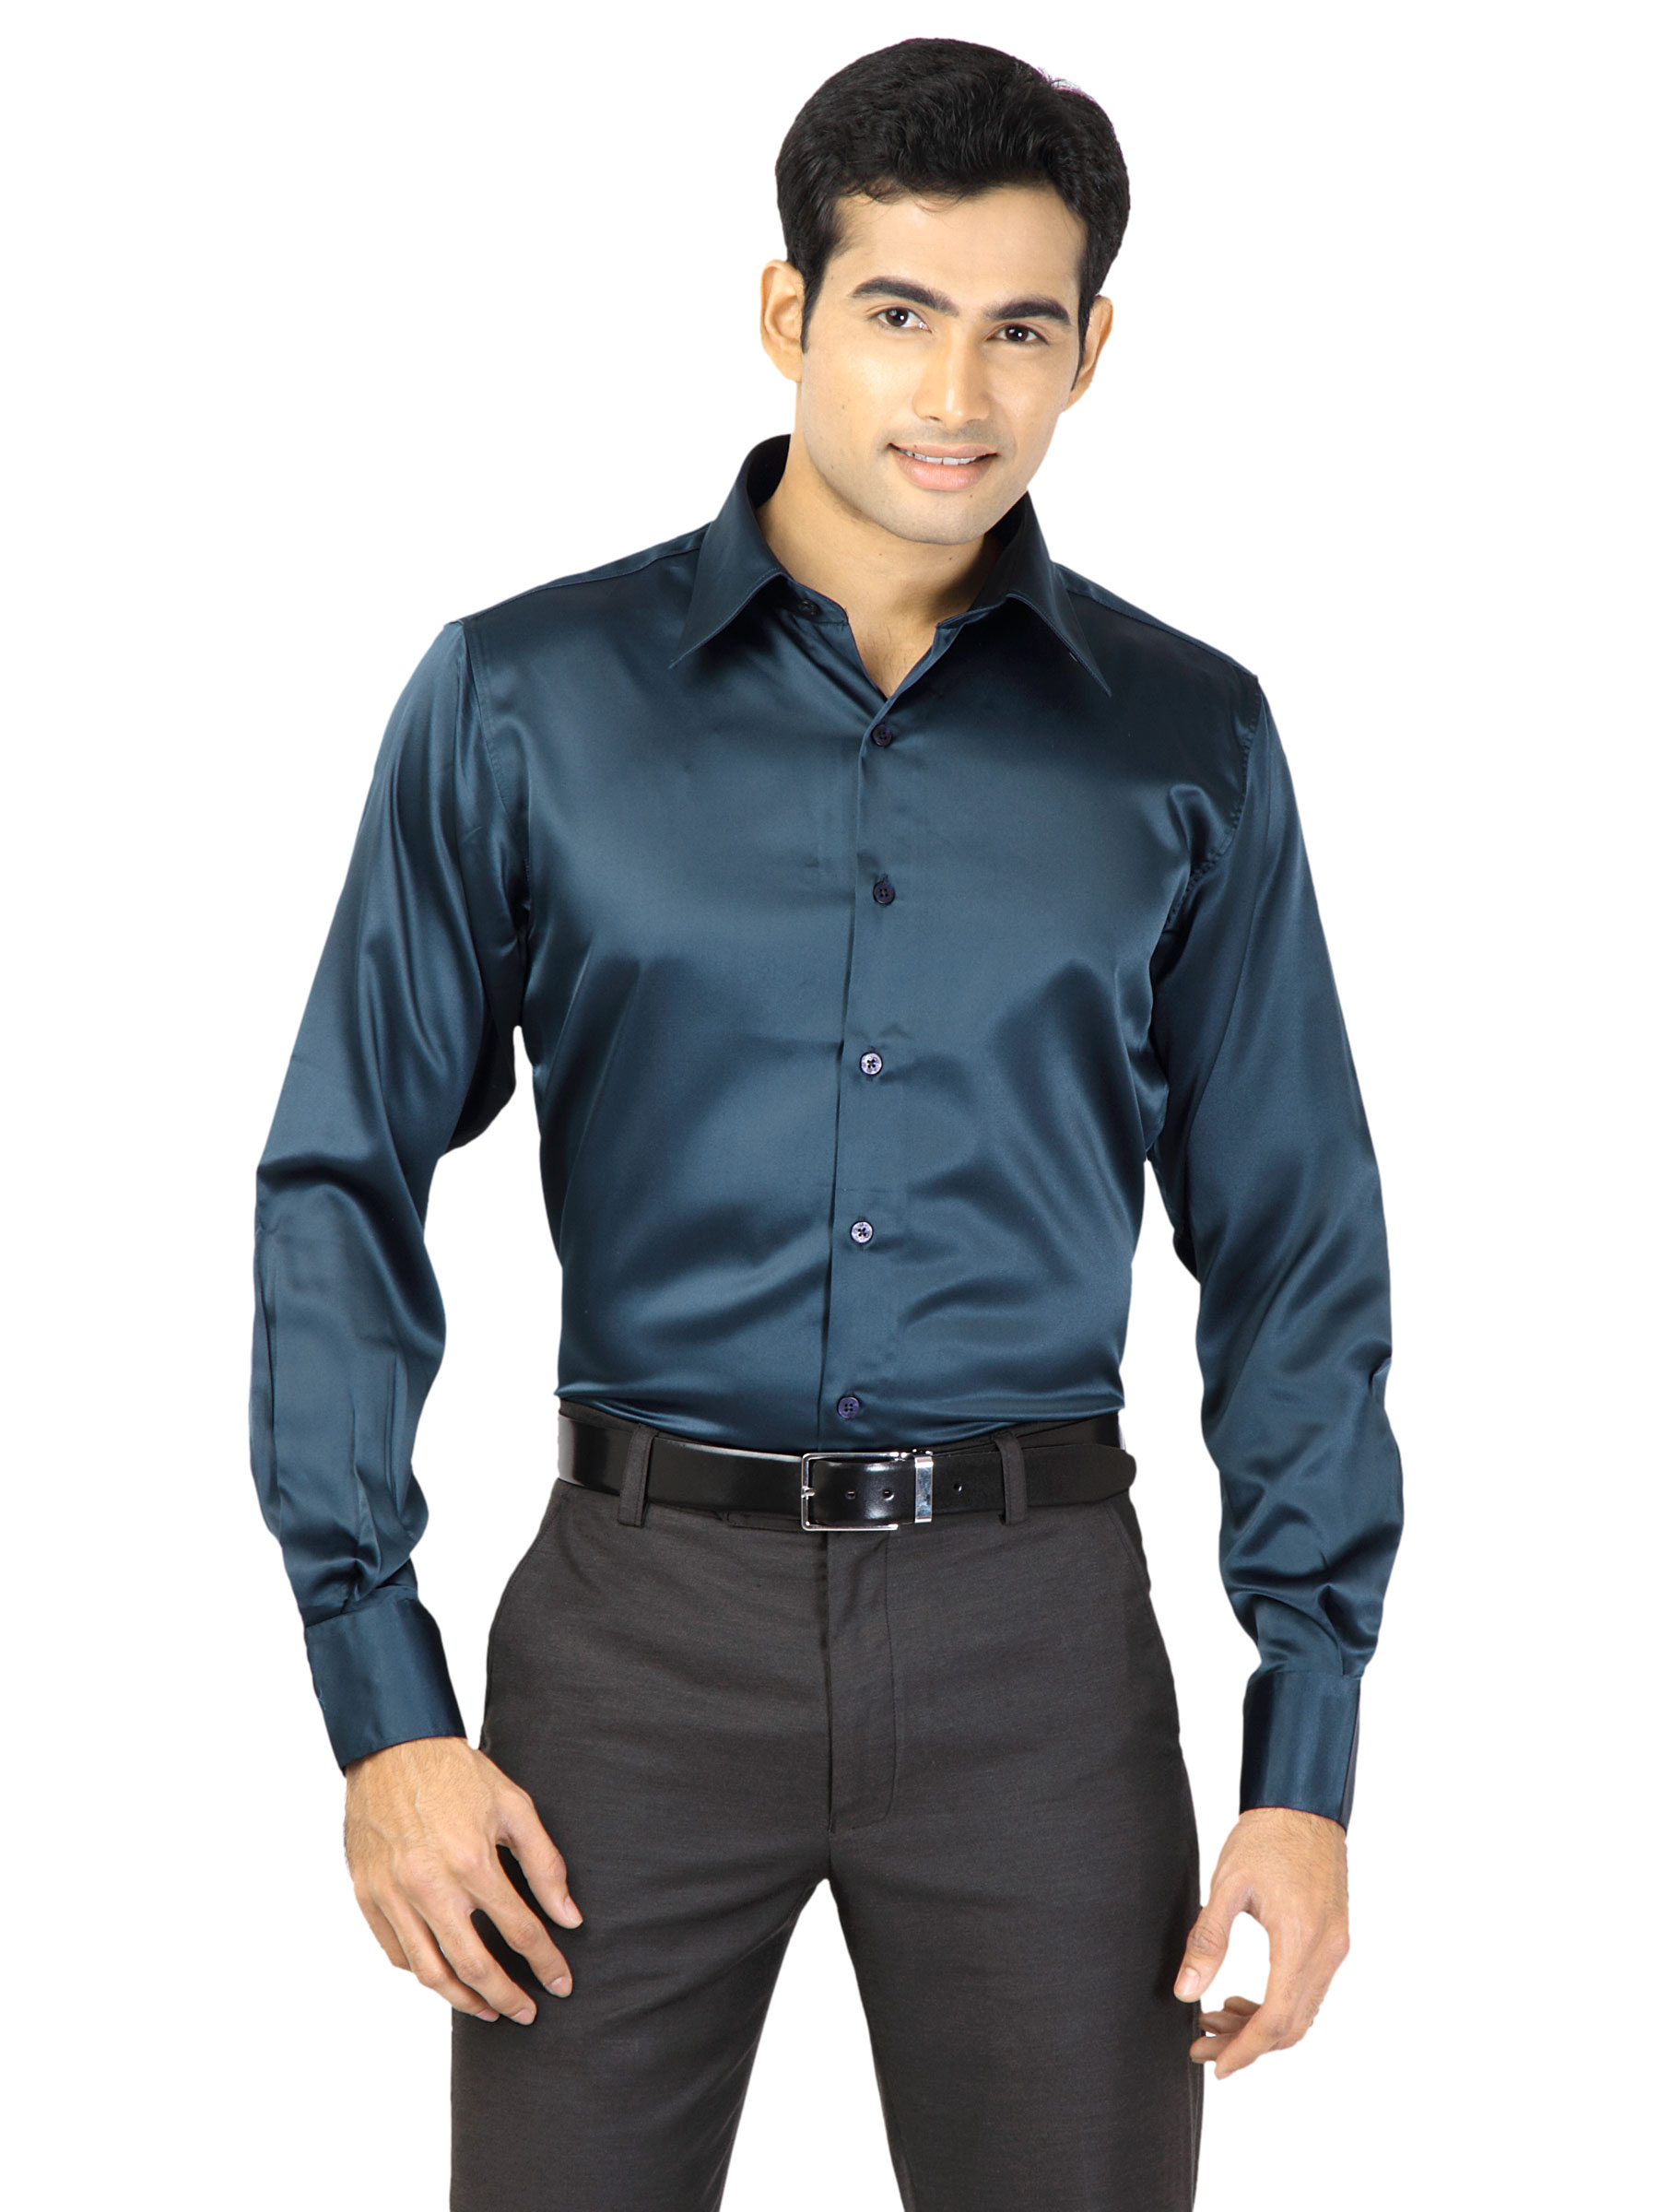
Genesis Navy Casual Shirt
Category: Apparel / Topwear / Shirts
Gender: Men
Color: Navy Blue
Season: Winter 2011
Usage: Casual